Birth (American Horror Story)

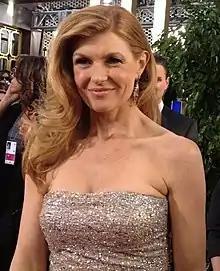
Connie Britton knew from the beginning of her character's fate.

The episode was written by consulting producer Tim Minear, while Alfonso Gomez-Rejon directed.